Bellevue Downtown Park

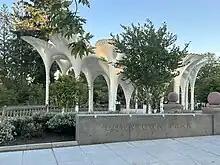
The sculpture "Piloti" in 2023

"Piloti" is a 23-foot tall sculpture by artist Marc Fornes and the Brooklyn-based studio THEVERYMANY, installed in the plaza known as the Northeast Gateway, at the corner of Northeast Fourth Street and Bellevue Way. The largest ever city-funded free-standing artwork was completed in May 2023. It is made of 6,000 white aluminum panels, and has fluted columns supporting a perforated canopy.